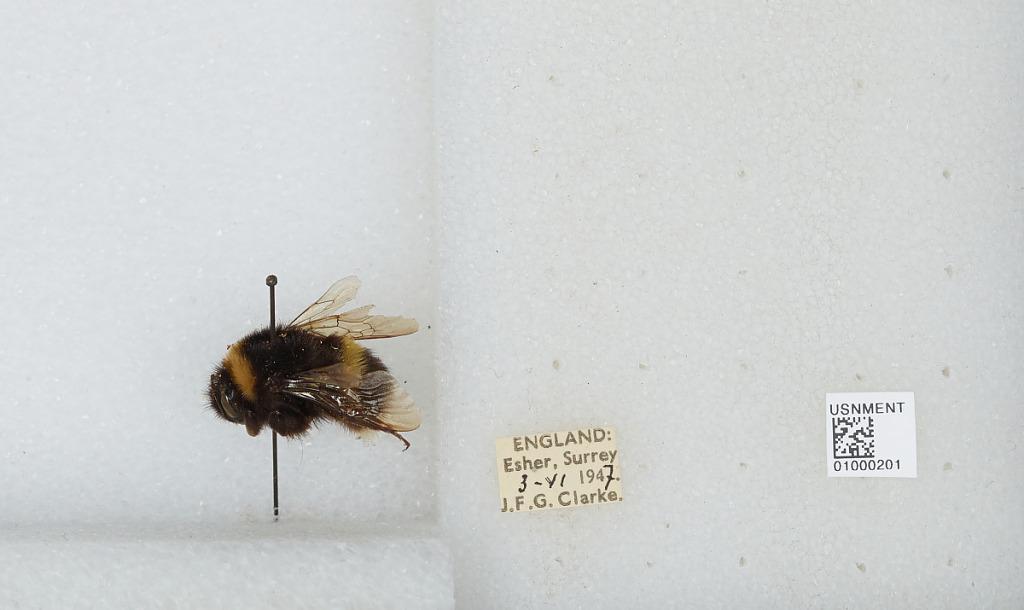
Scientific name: Bombus (Bombus) lucorum (Linnaeus)
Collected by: J. Clarke
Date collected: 1947-6-3
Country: United Kingdom
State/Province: England
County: Surrey
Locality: Esher
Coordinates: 51.3691, -0.365